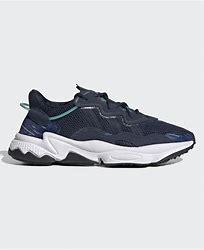
Brand: Adidas
Model: Ozweego